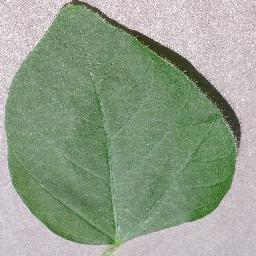
Label: Soybean___healthy